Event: Typhoon Ruby
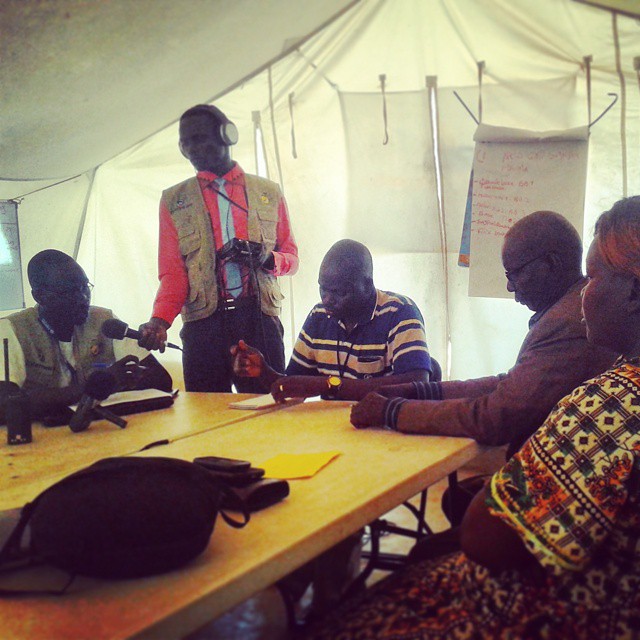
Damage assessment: no_damage